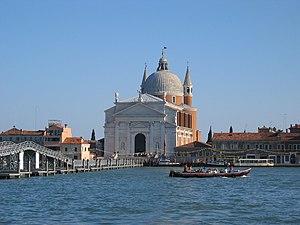
Chiesa del Redentore (Église du Rédempteur), Venise (Italie) Suomi: Chiesa del Redentore (Vapahtajan kirkko), Venetsia (Italia)
La Fête du Rédempteur est une fête tenue chaque année à Venise les troisièmes samedi et dimanche du mois de juillet, pour commémorer la fin de la grande épidémie de peste de 1575-1576.